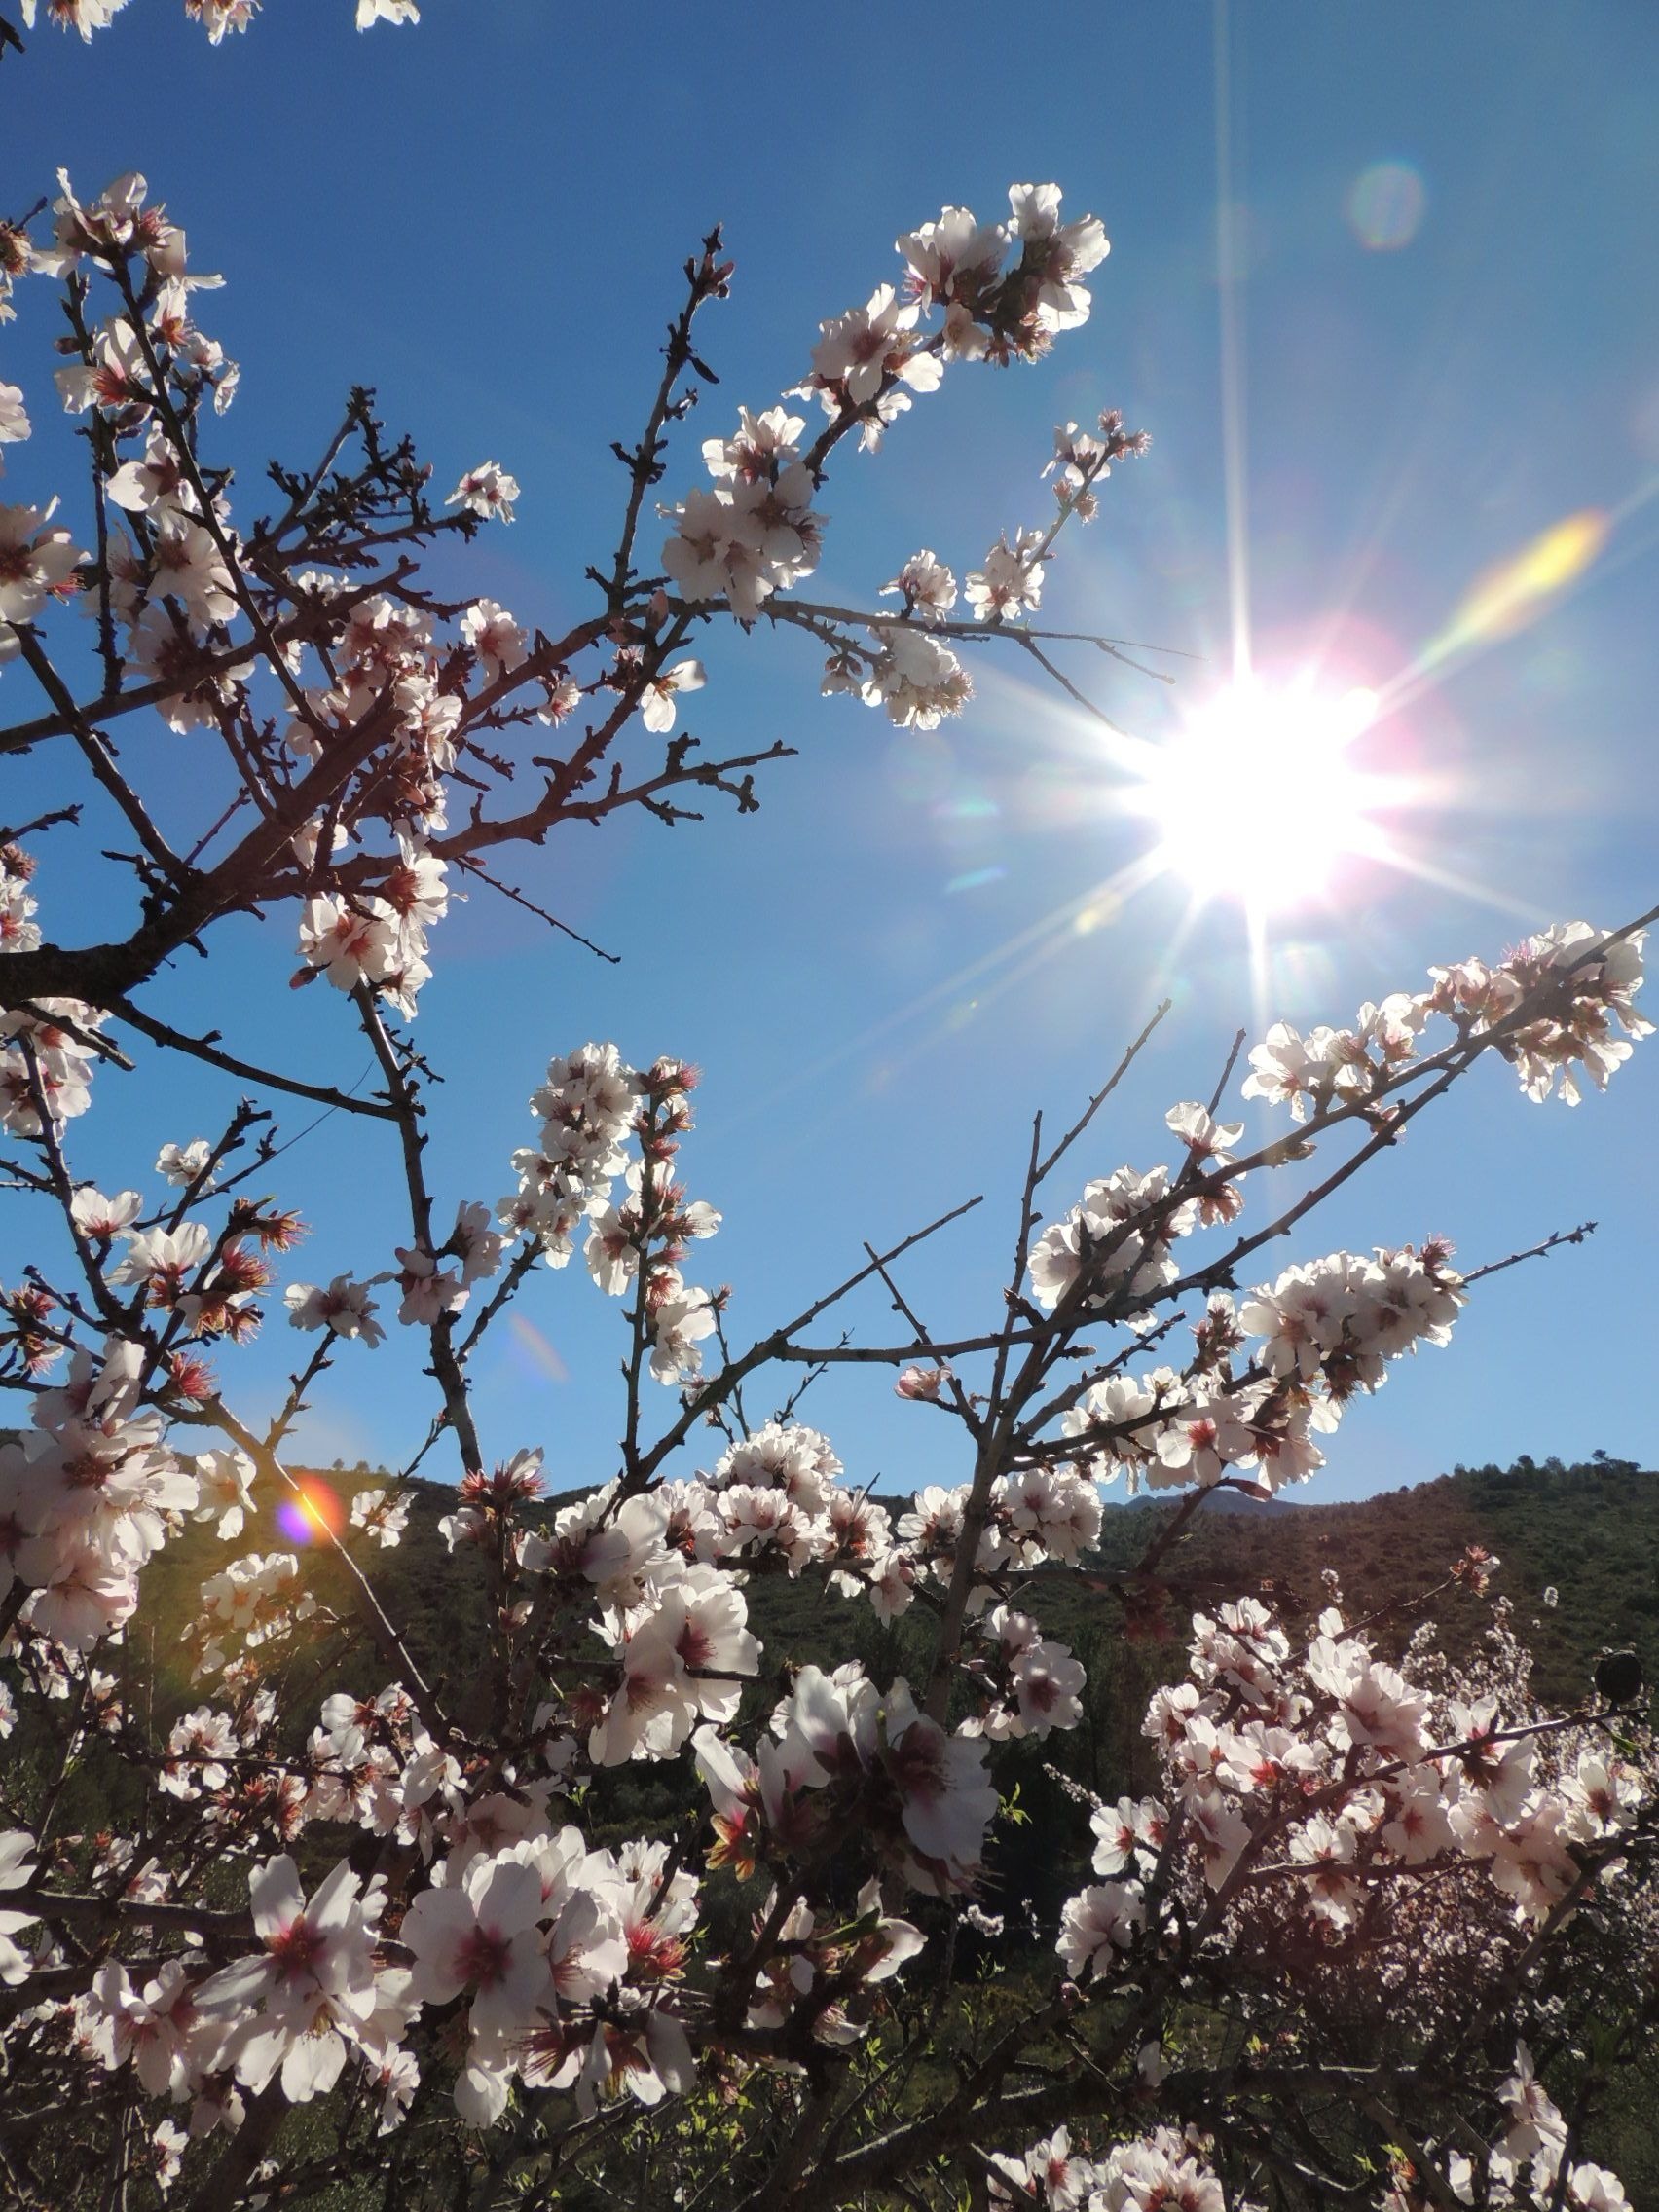
tree, branch, blossom, plant, sky, flower, spring, flora, cherry blossom, bernia, almond blossom